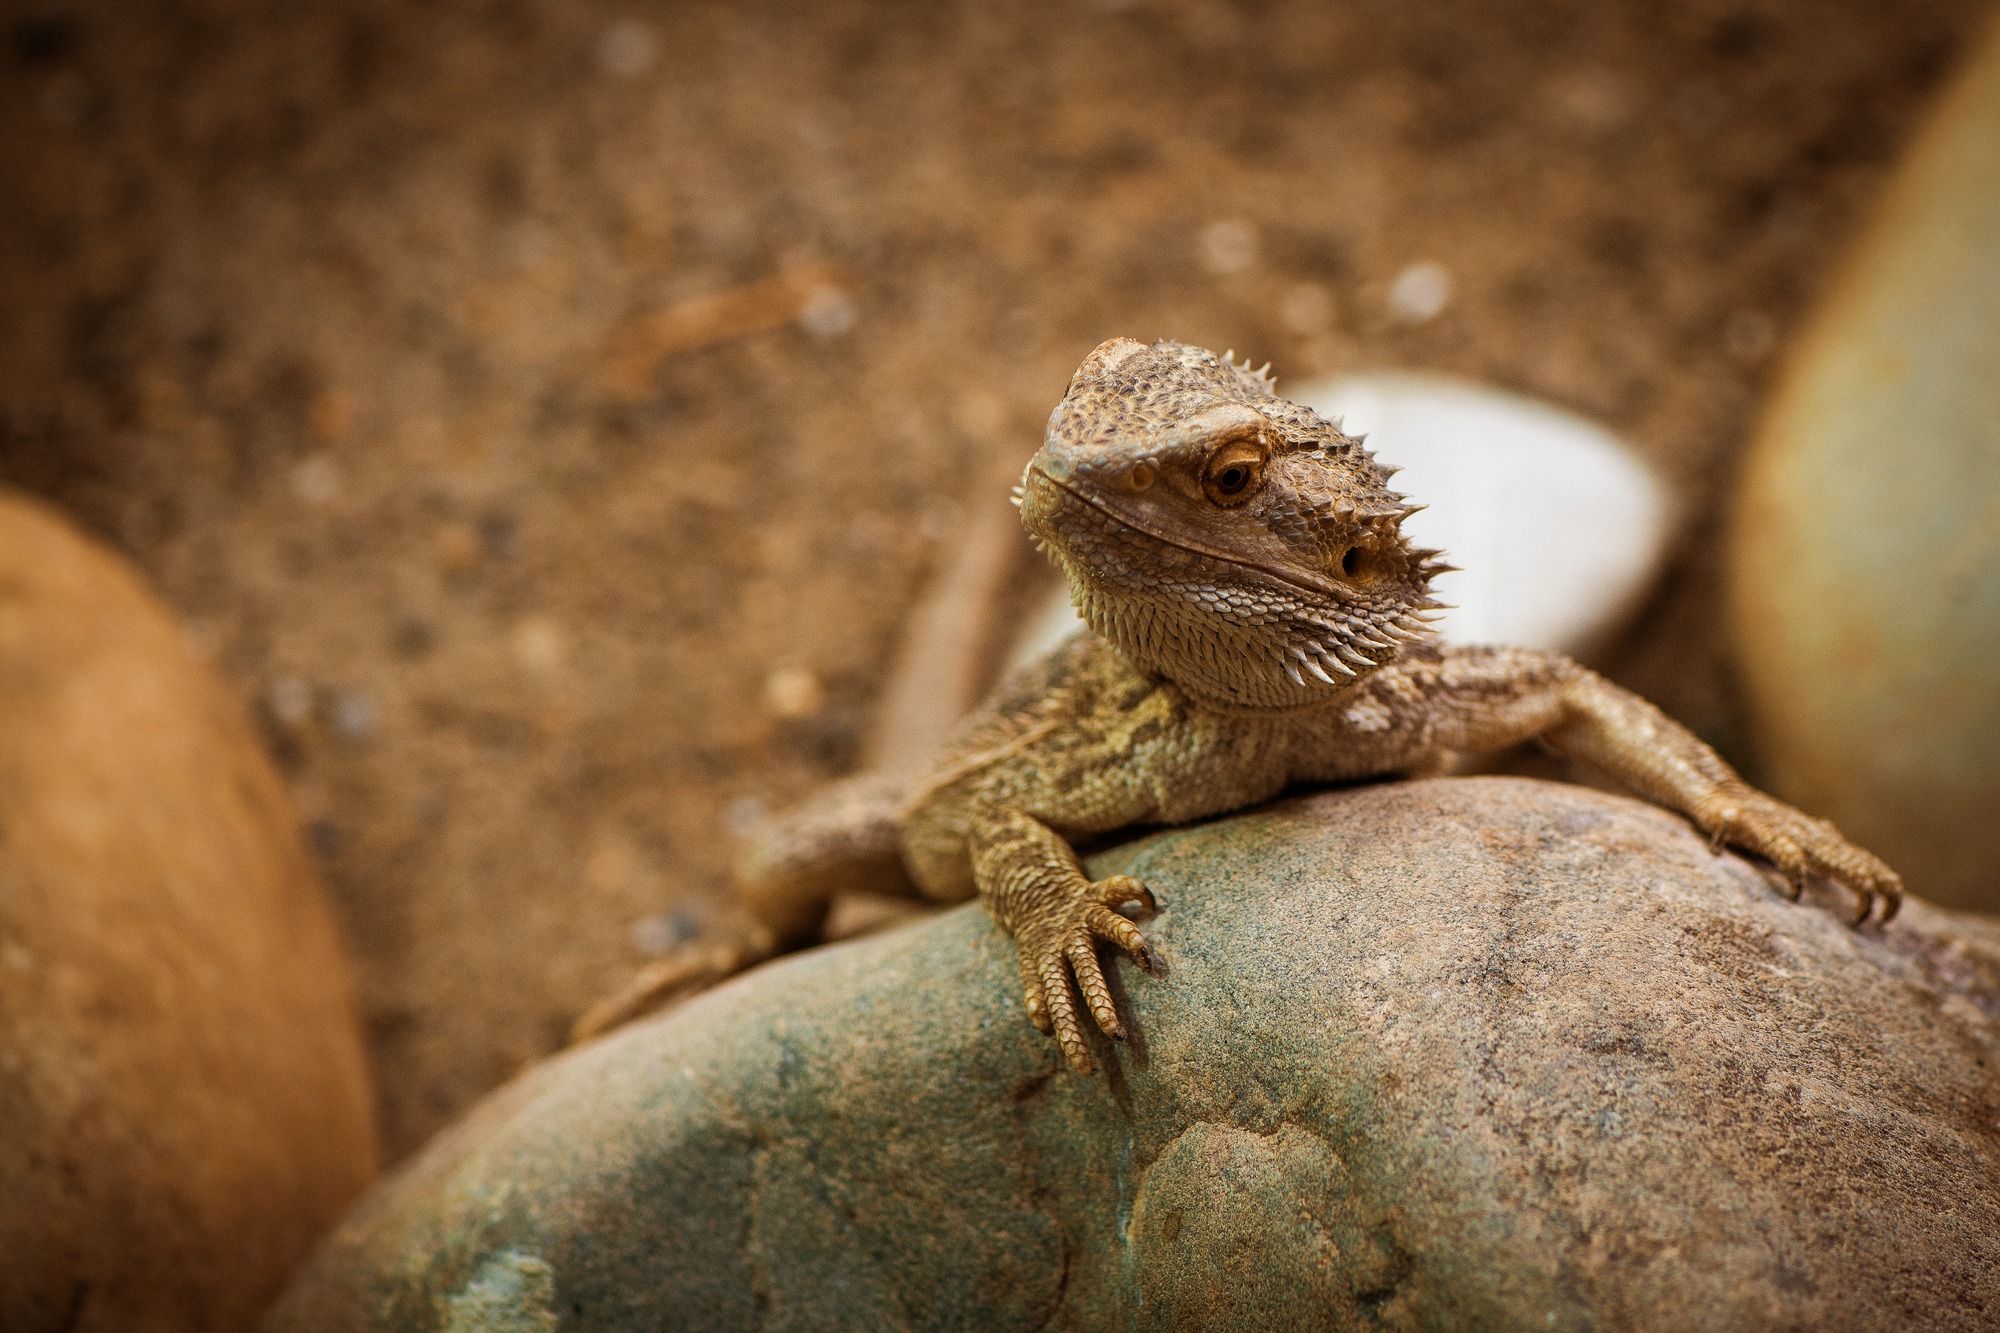
nature, wildlife, zoo, reptile, iguana, fauna, lizard, close up, vertebrate, amphibians, animal world, macro photography, agamidae, scaled reptile